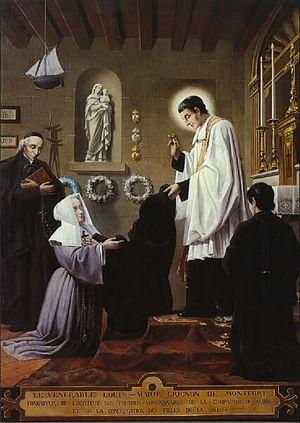
L'archidiocèse de Poitiers est un archidiocèse métropolitain de l'Église catholique en France. Le siège épiscopal est à Poitiers.
Le diocèse de Luçon est un diocèse de l'Église catholique en France. Le siège épiscopal est à Luçon.
La bienheureuse Marie-Louise de Jésus, née Marie-Louise Trichet le 7 mai 1684 à Poitiers et morte le 28 avril 1759 à Saint-Laurent-sur-Sèvre, est, avec Louis-Marie Grignion de Montfort, la fondatrice de la congrégation religieuse catholique des Filles de la Sagesse. Elle est appelée bienheureuse par l'Église catholique.